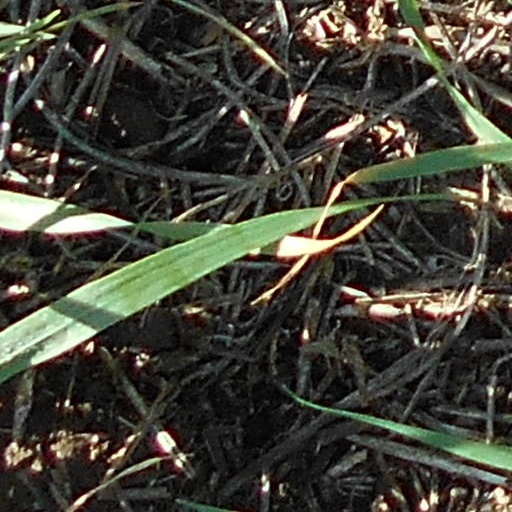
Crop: wheat